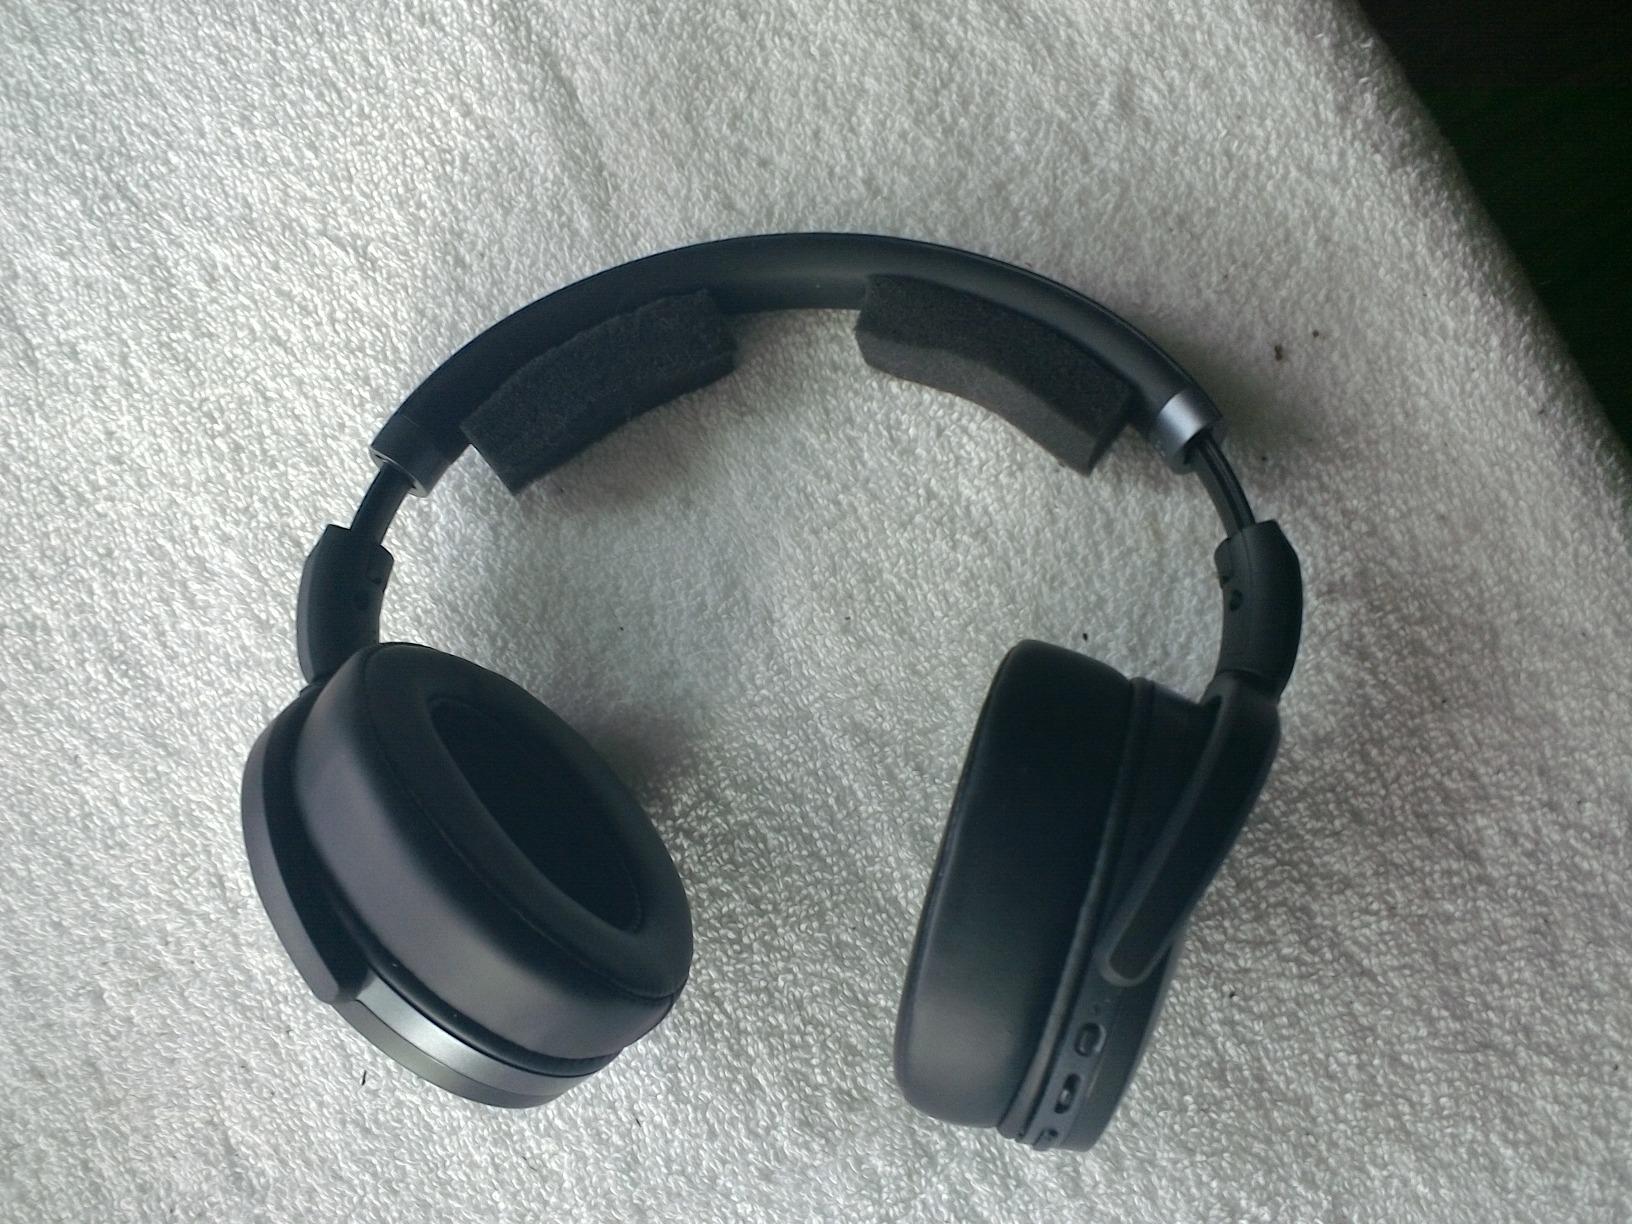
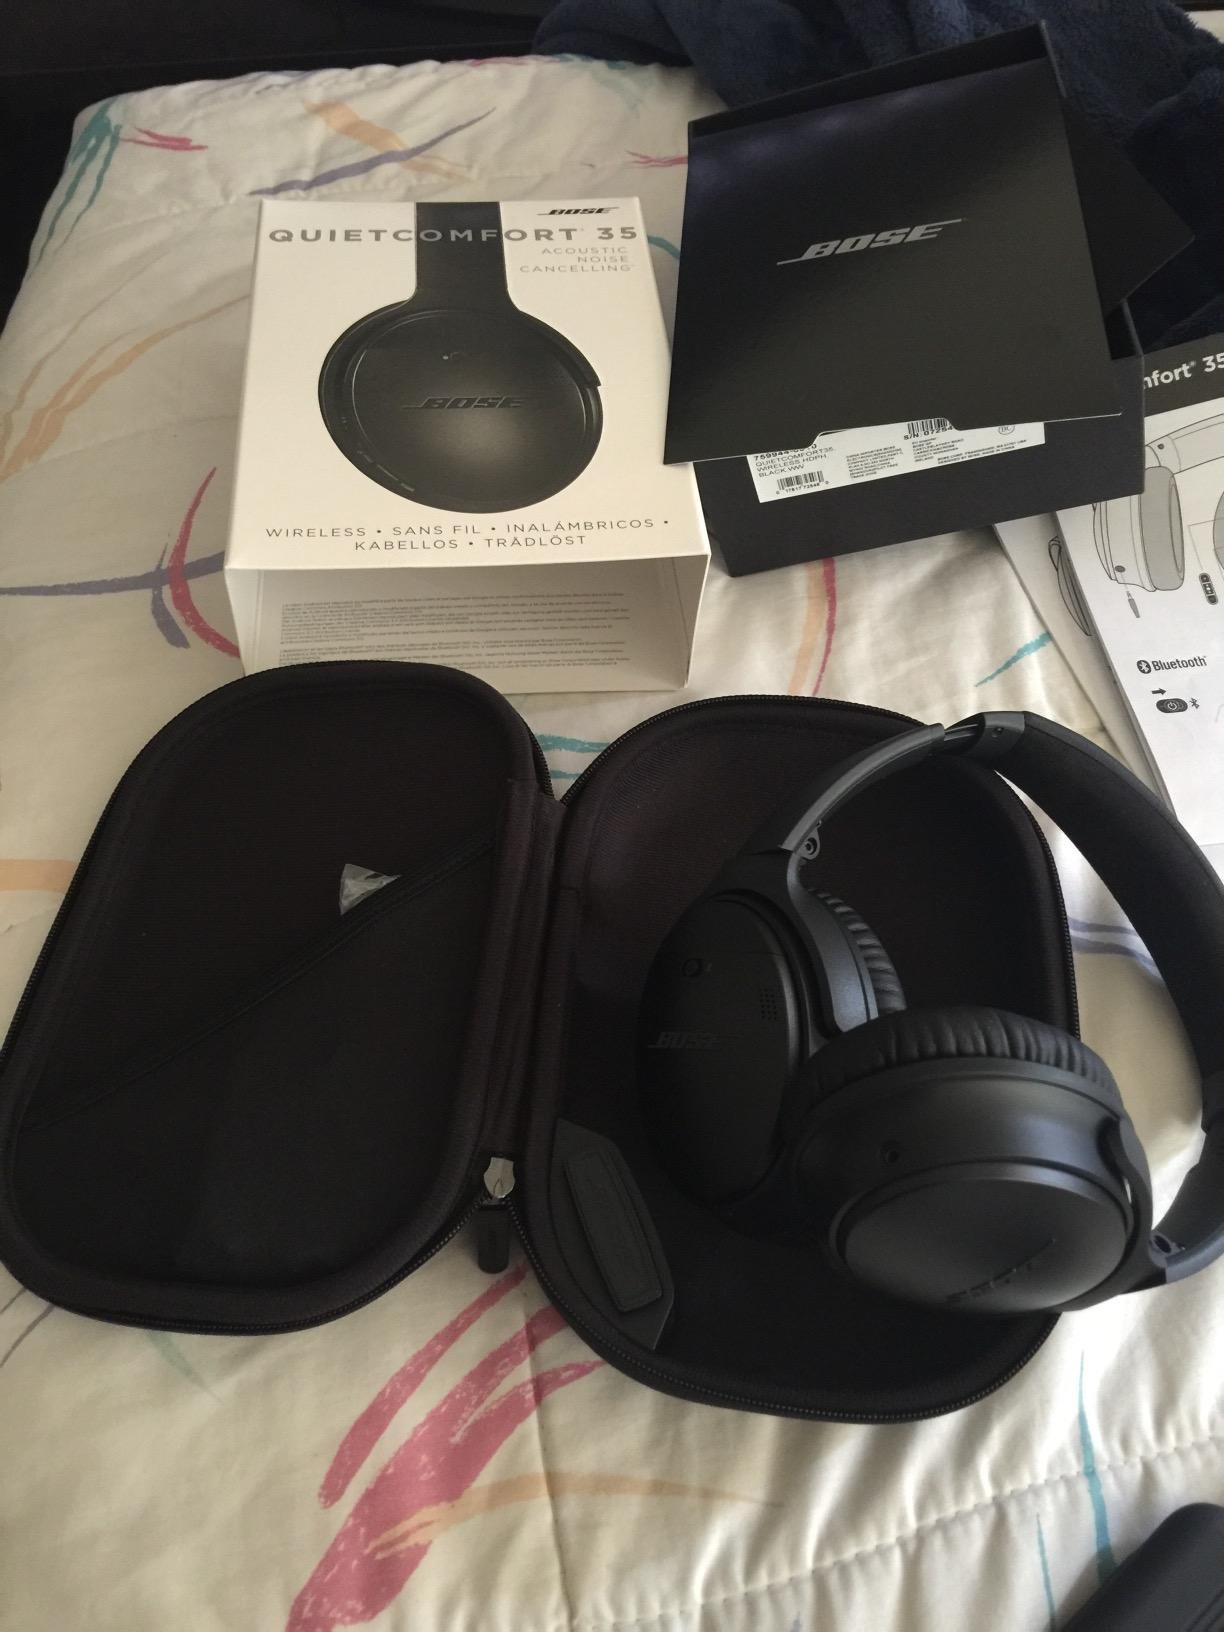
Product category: headphones
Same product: no